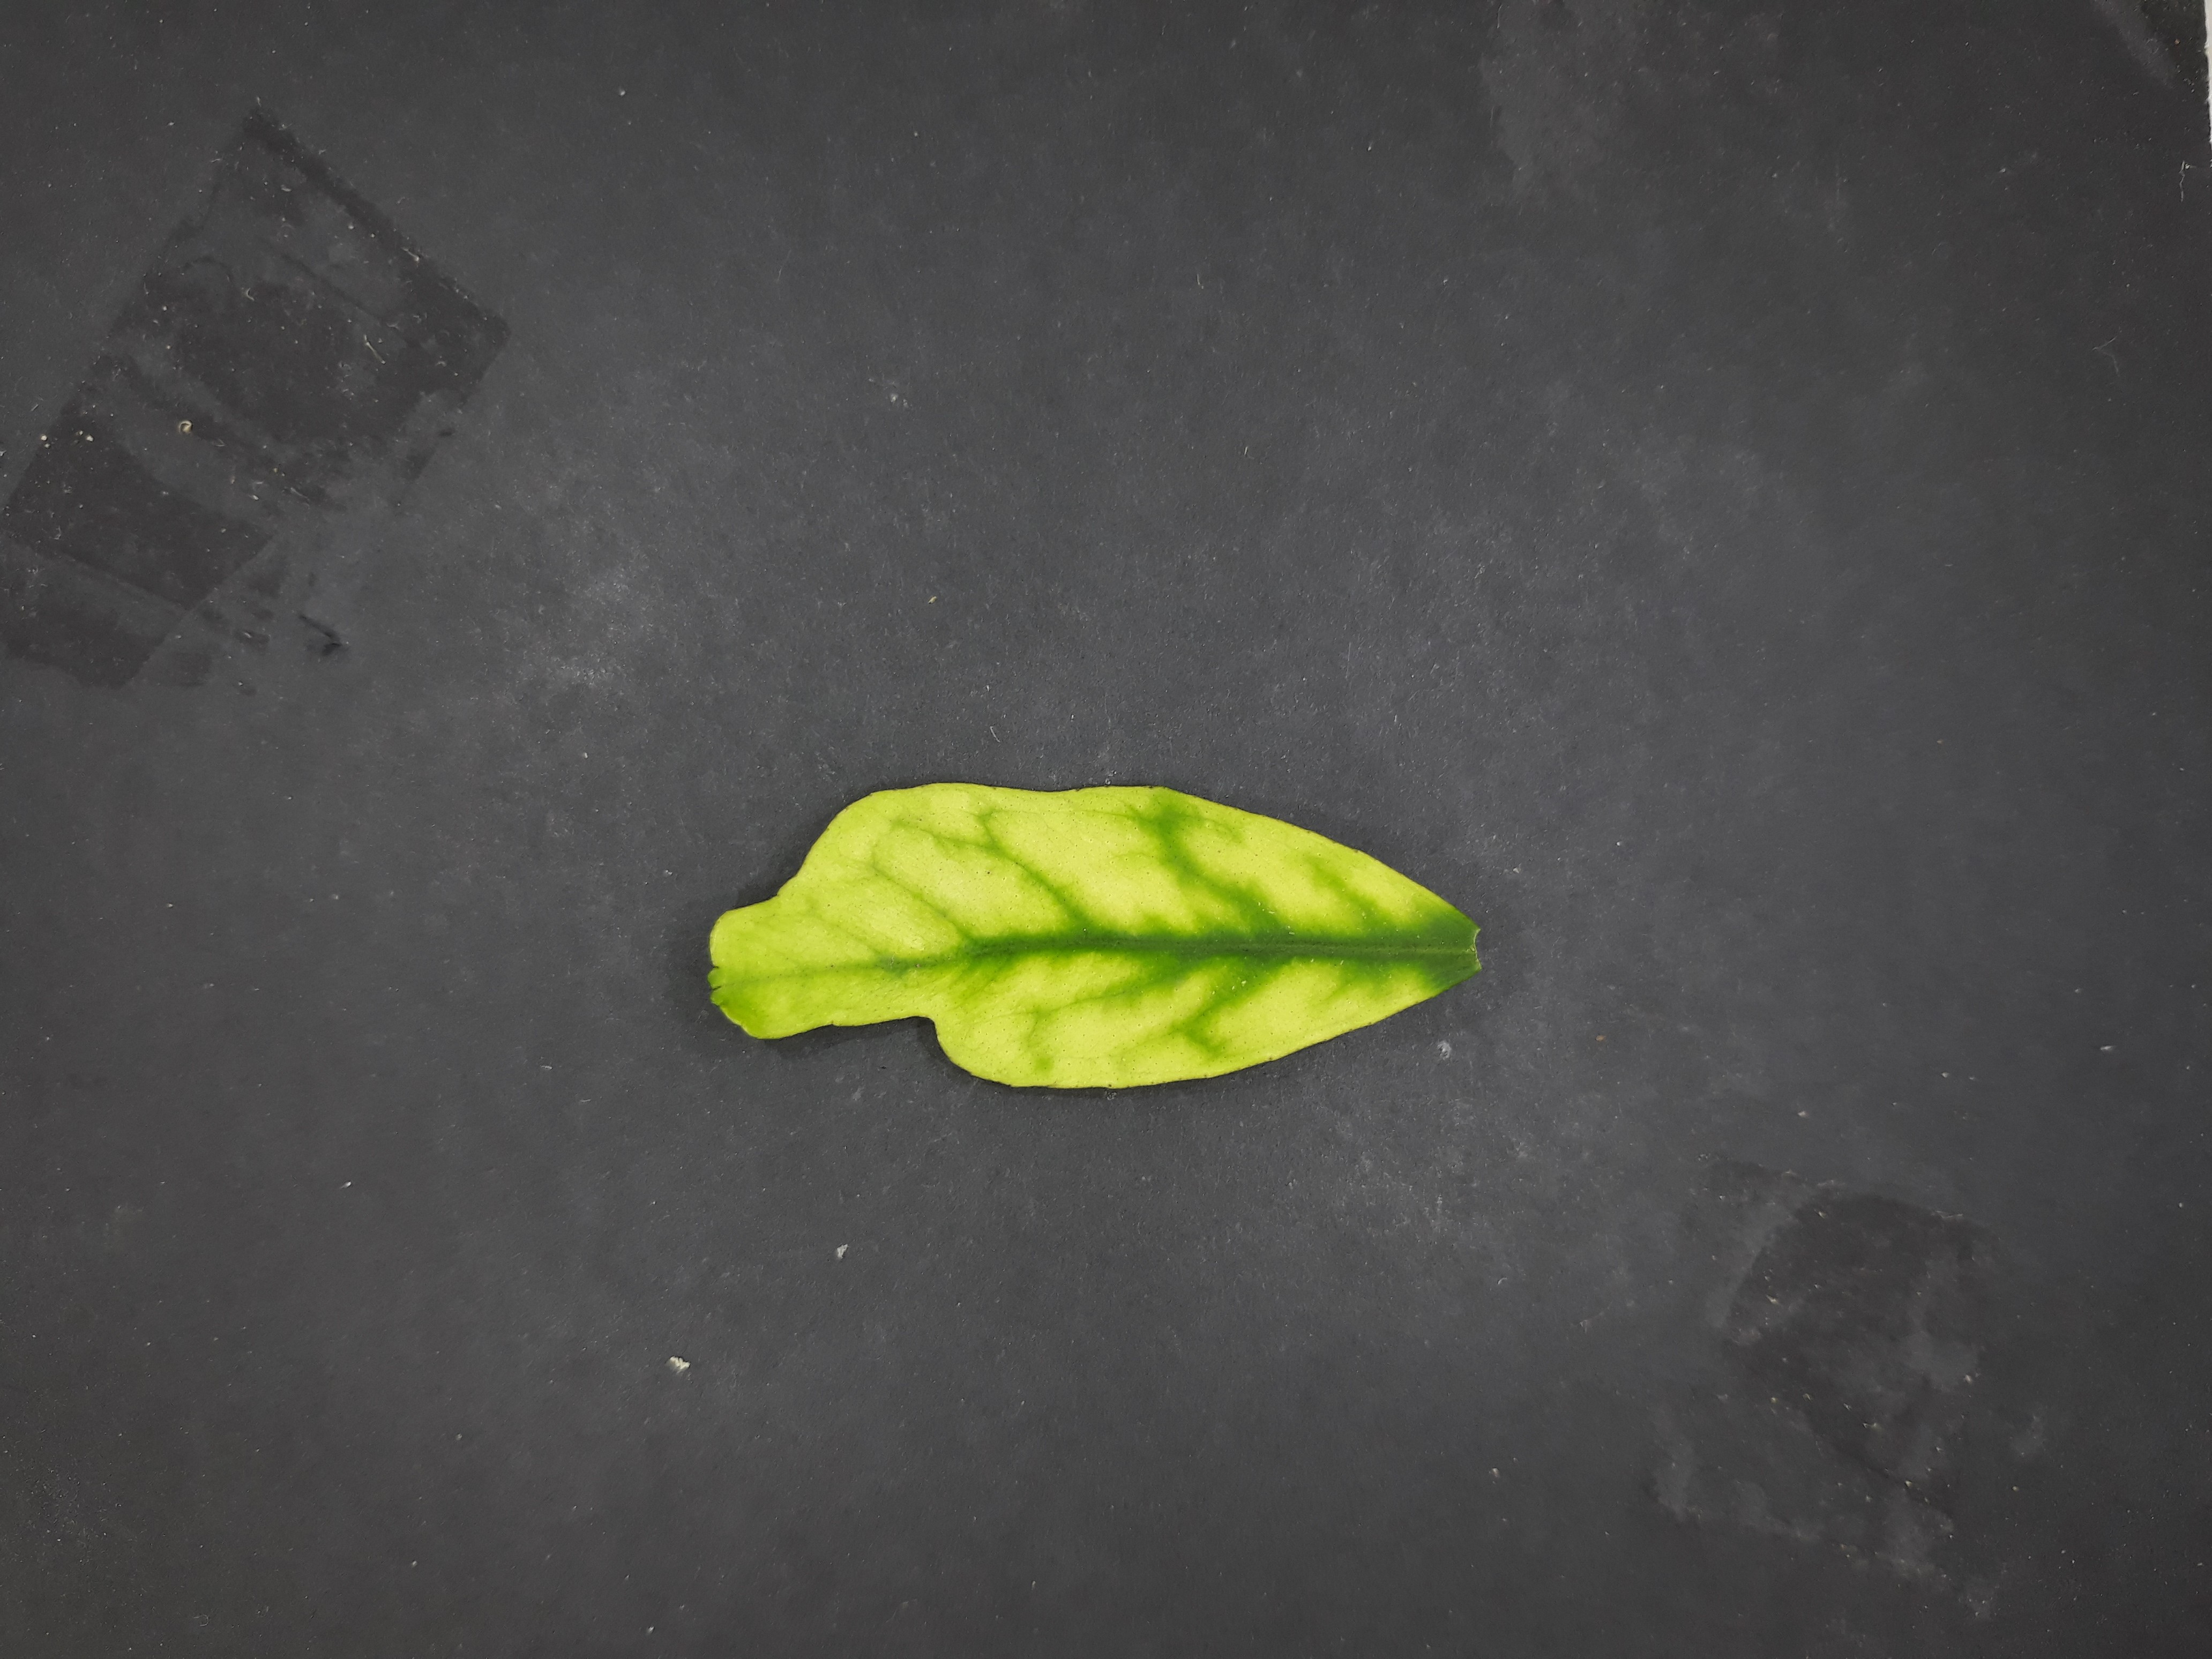
Label: Zinc deficiency (Zn)